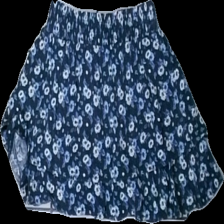
View: back
Type: Skirt
Category: Children
Brand: Mywear (Ica)
Colors: Blue, White
Material: 100% cotton
Pattern: Floral print
Cut: Regular
Size: 110
Season: All
Price range: <50
Recommended usage: Recycle